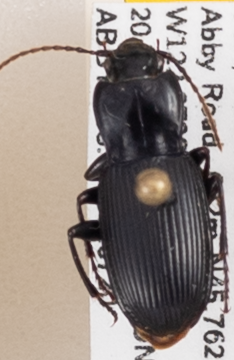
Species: Pterostichus herculaneus
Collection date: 2021-07-20
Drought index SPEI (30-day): -2.09
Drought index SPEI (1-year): -1.13
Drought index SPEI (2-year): -0.27